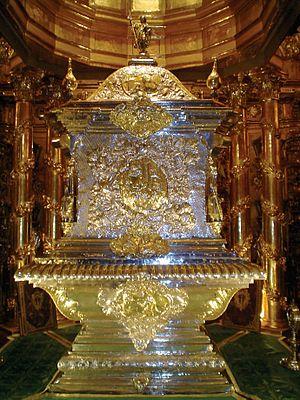
Jean de Dieu, né João Cidade le 8 mars 1495 à Montemor-o-Novo au Portugal et mort le 8 mars 1550 à Grenade, est un religieux espagnol d'origine portugaise, qui se consacra aux indigents et fonda l'Ordre des Hospitaliers. Il est vénéré comme saint par l'Église catholique, et donné pour patron aux malades et aux professionnels du soin. Il est fêté le 8 mars.